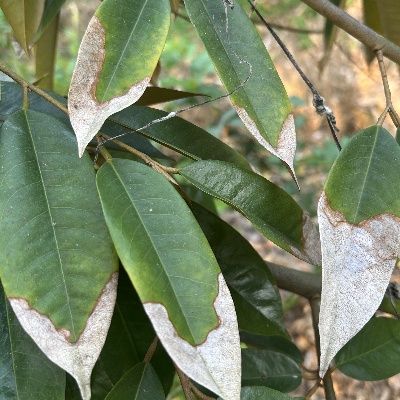
Label: Leaf_Blight